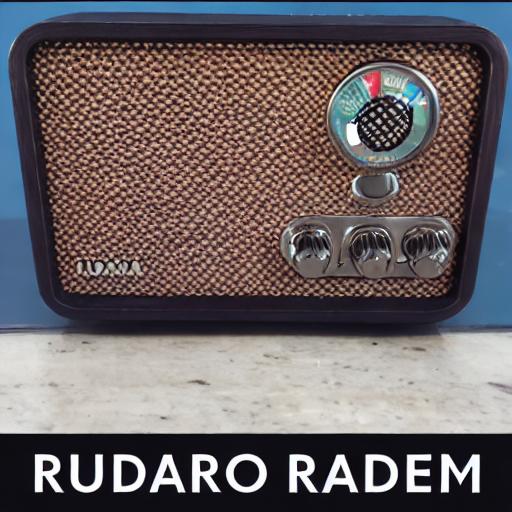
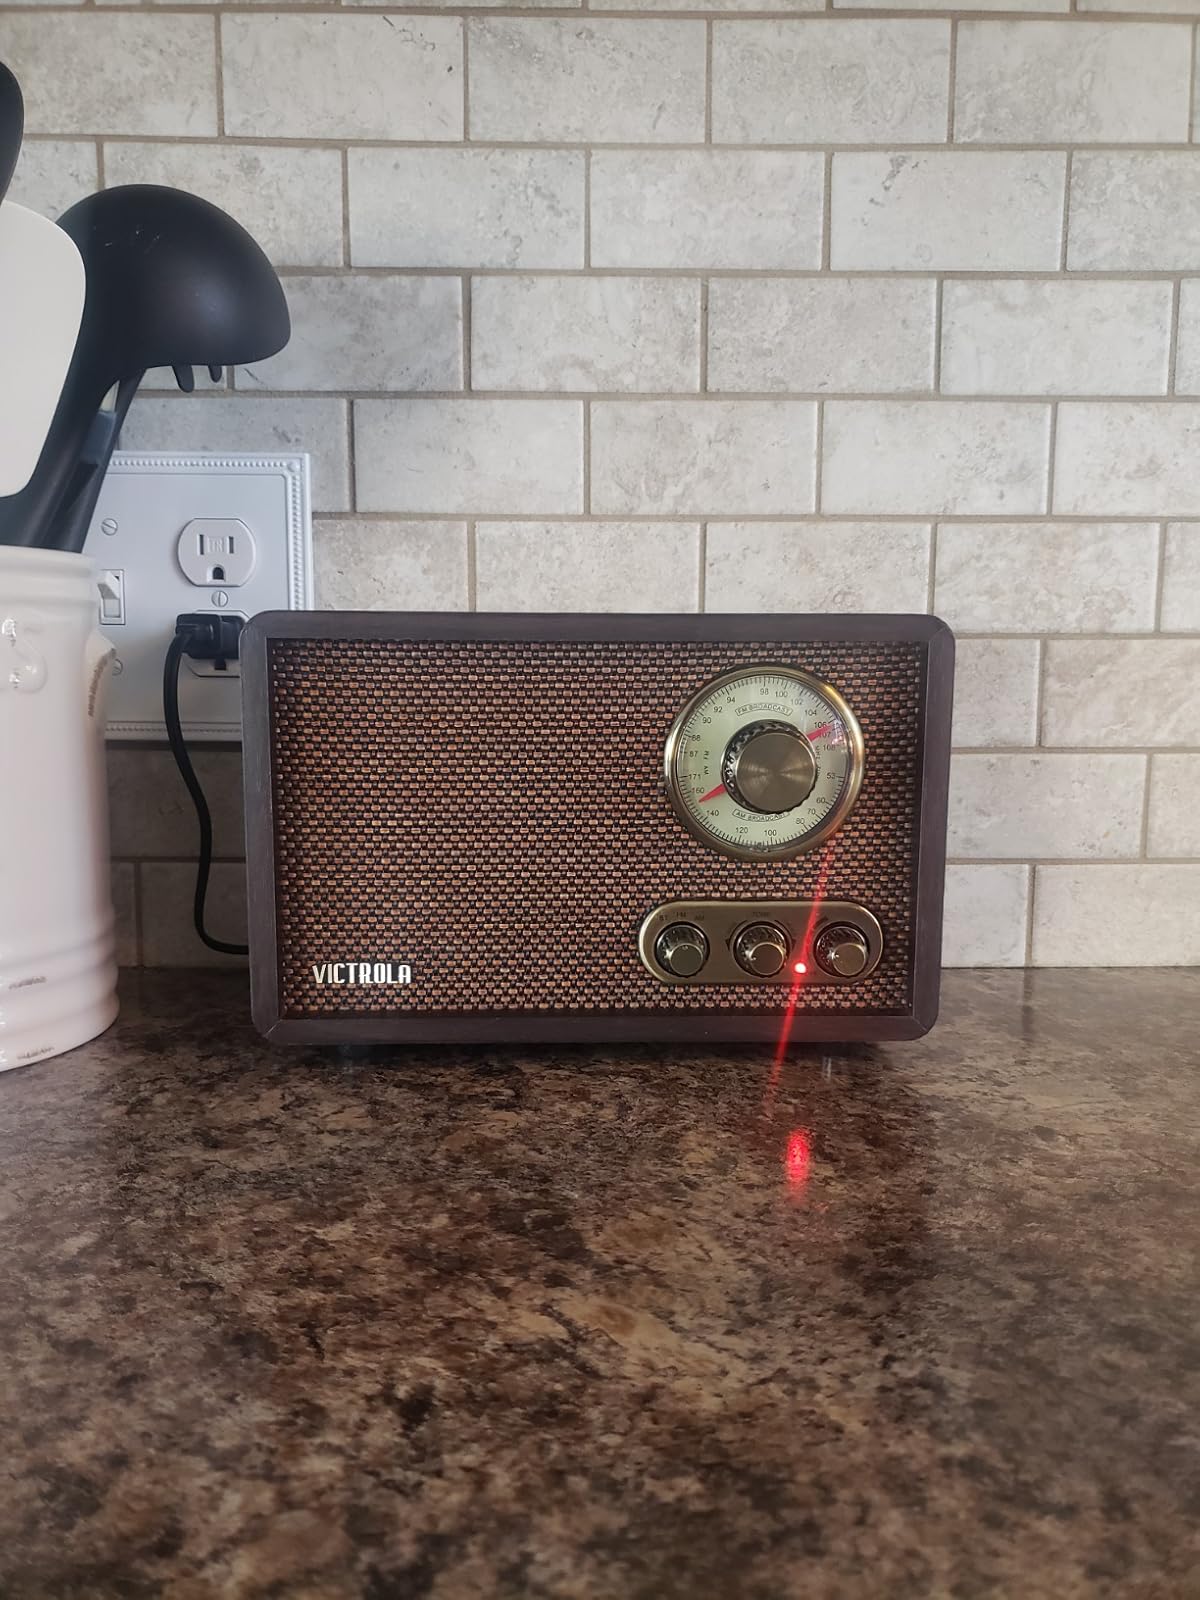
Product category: radio
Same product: no